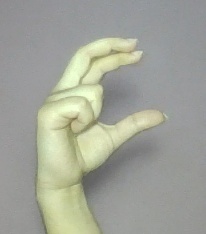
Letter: thal